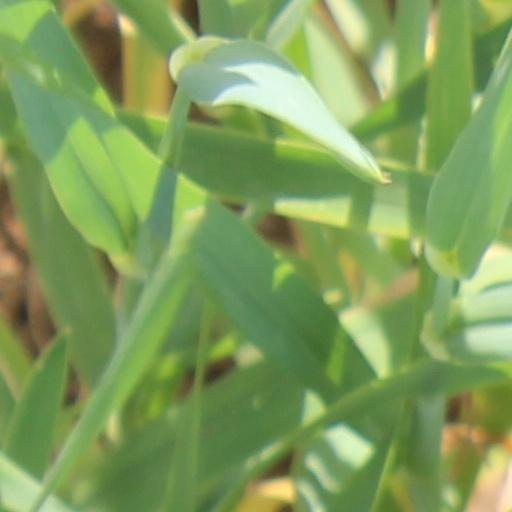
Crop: wheat